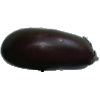
Label: Eggplant 1